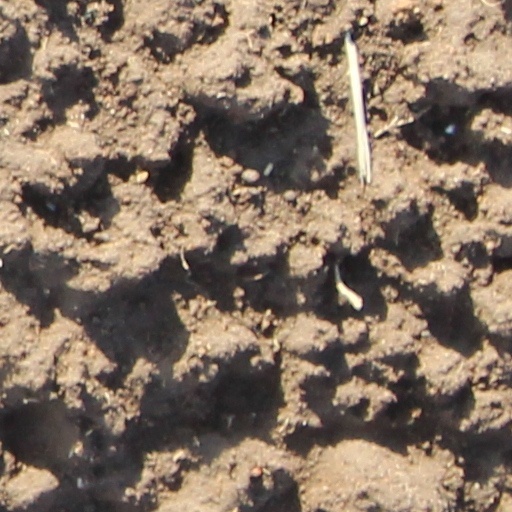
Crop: wheat